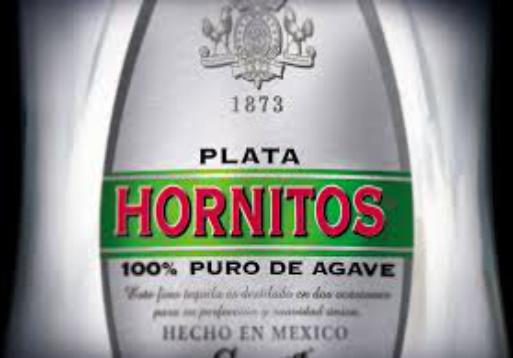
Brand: Hornitos
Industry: Food